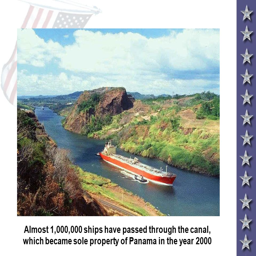
this view , provided by spacecraft manufacturer , shows the thin blue line cutting across the middle